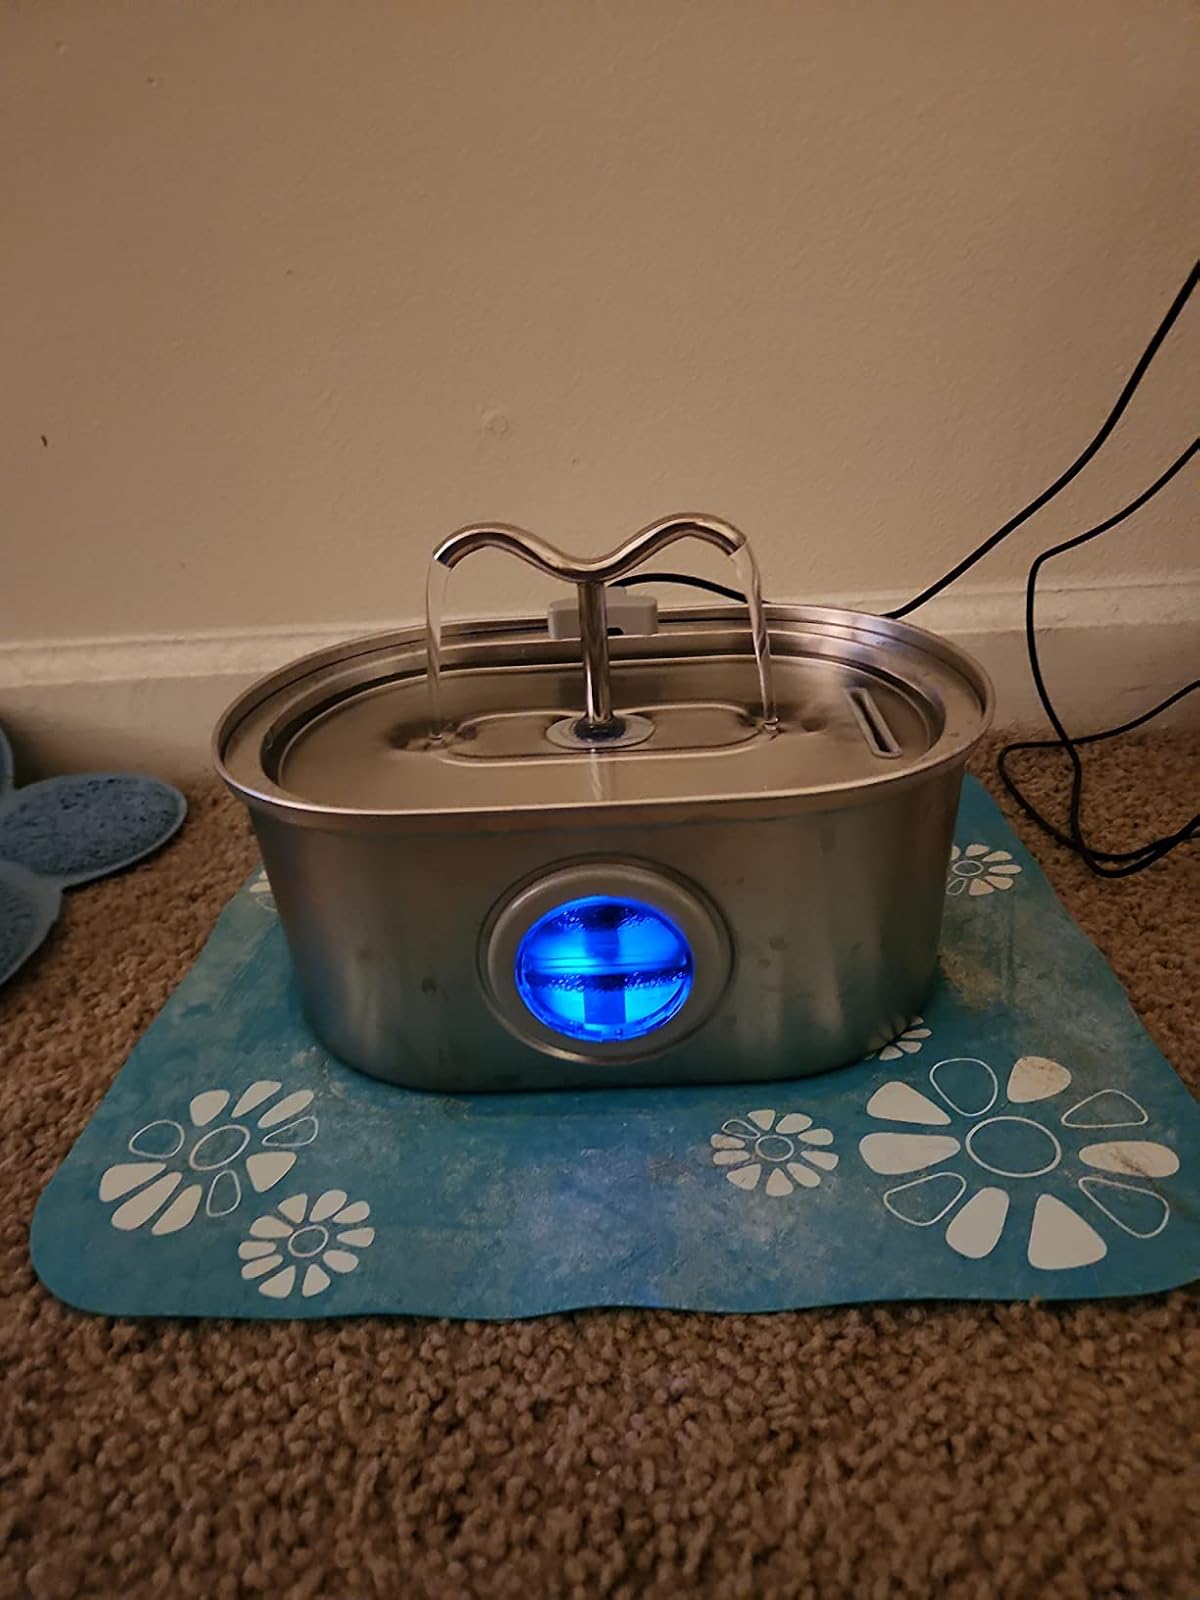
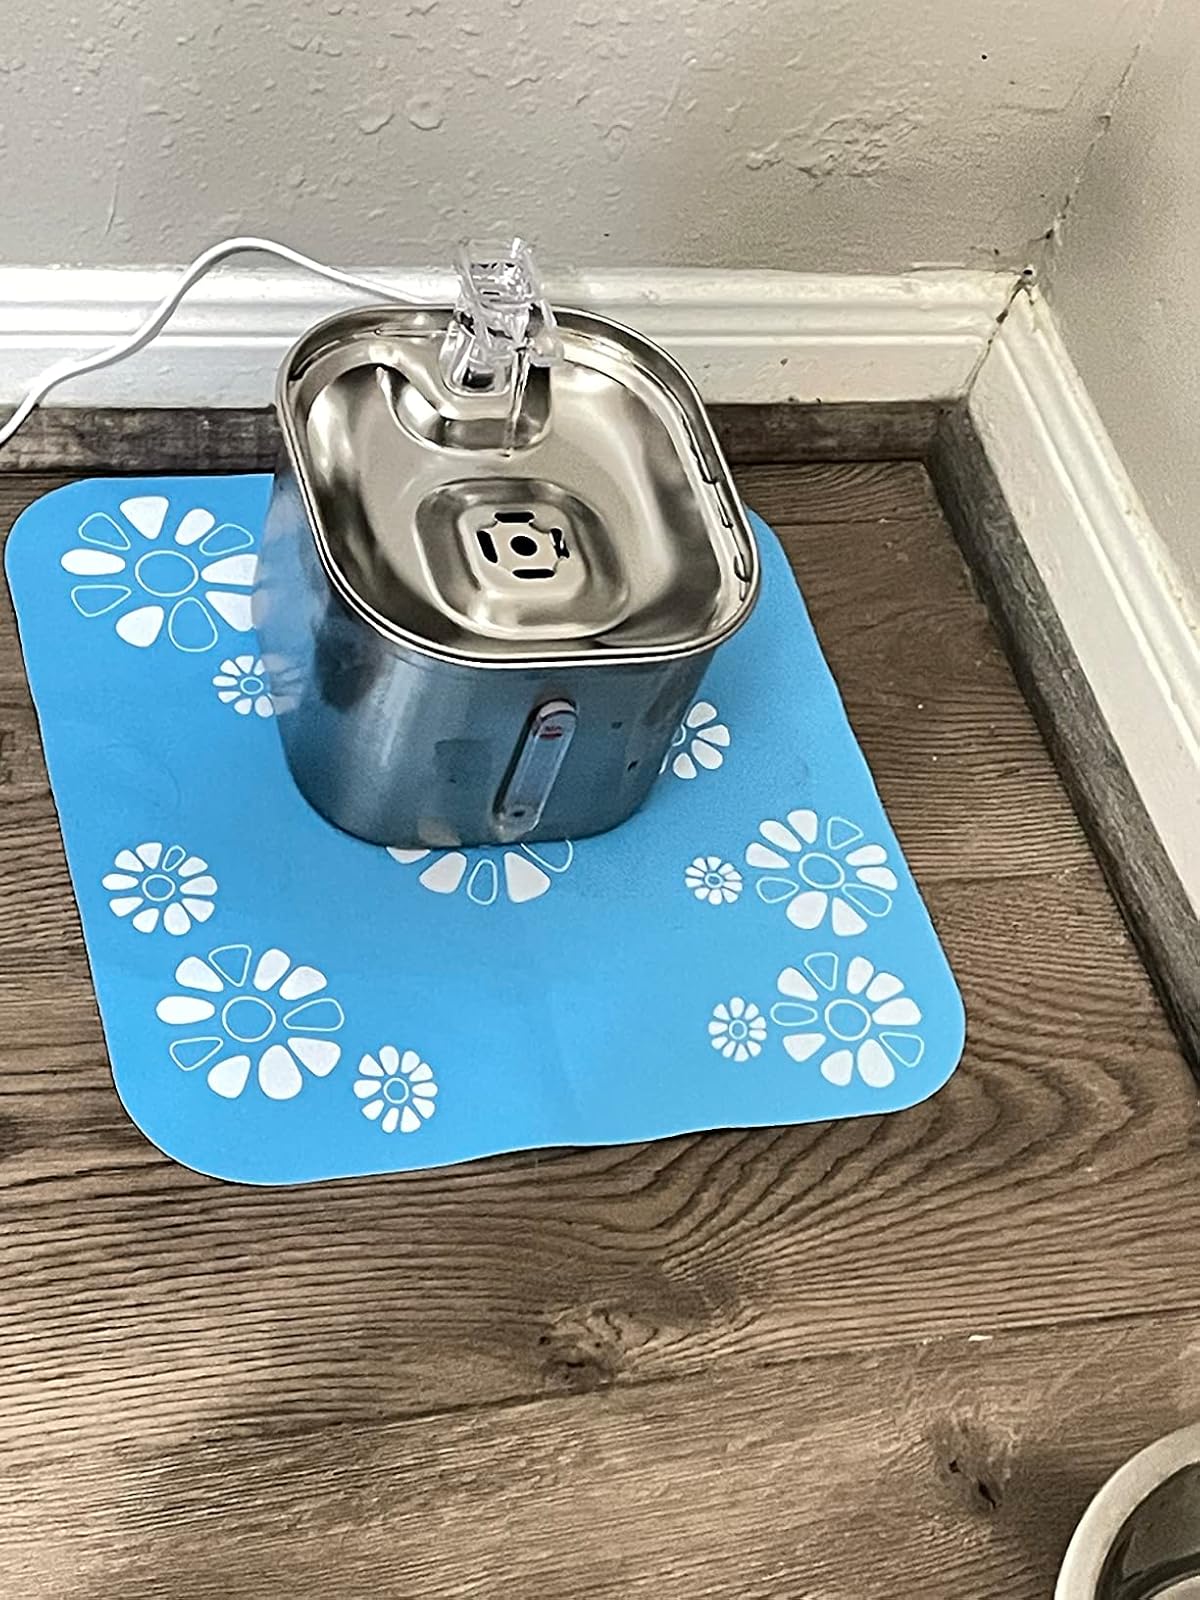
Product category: items_bowl
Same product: no